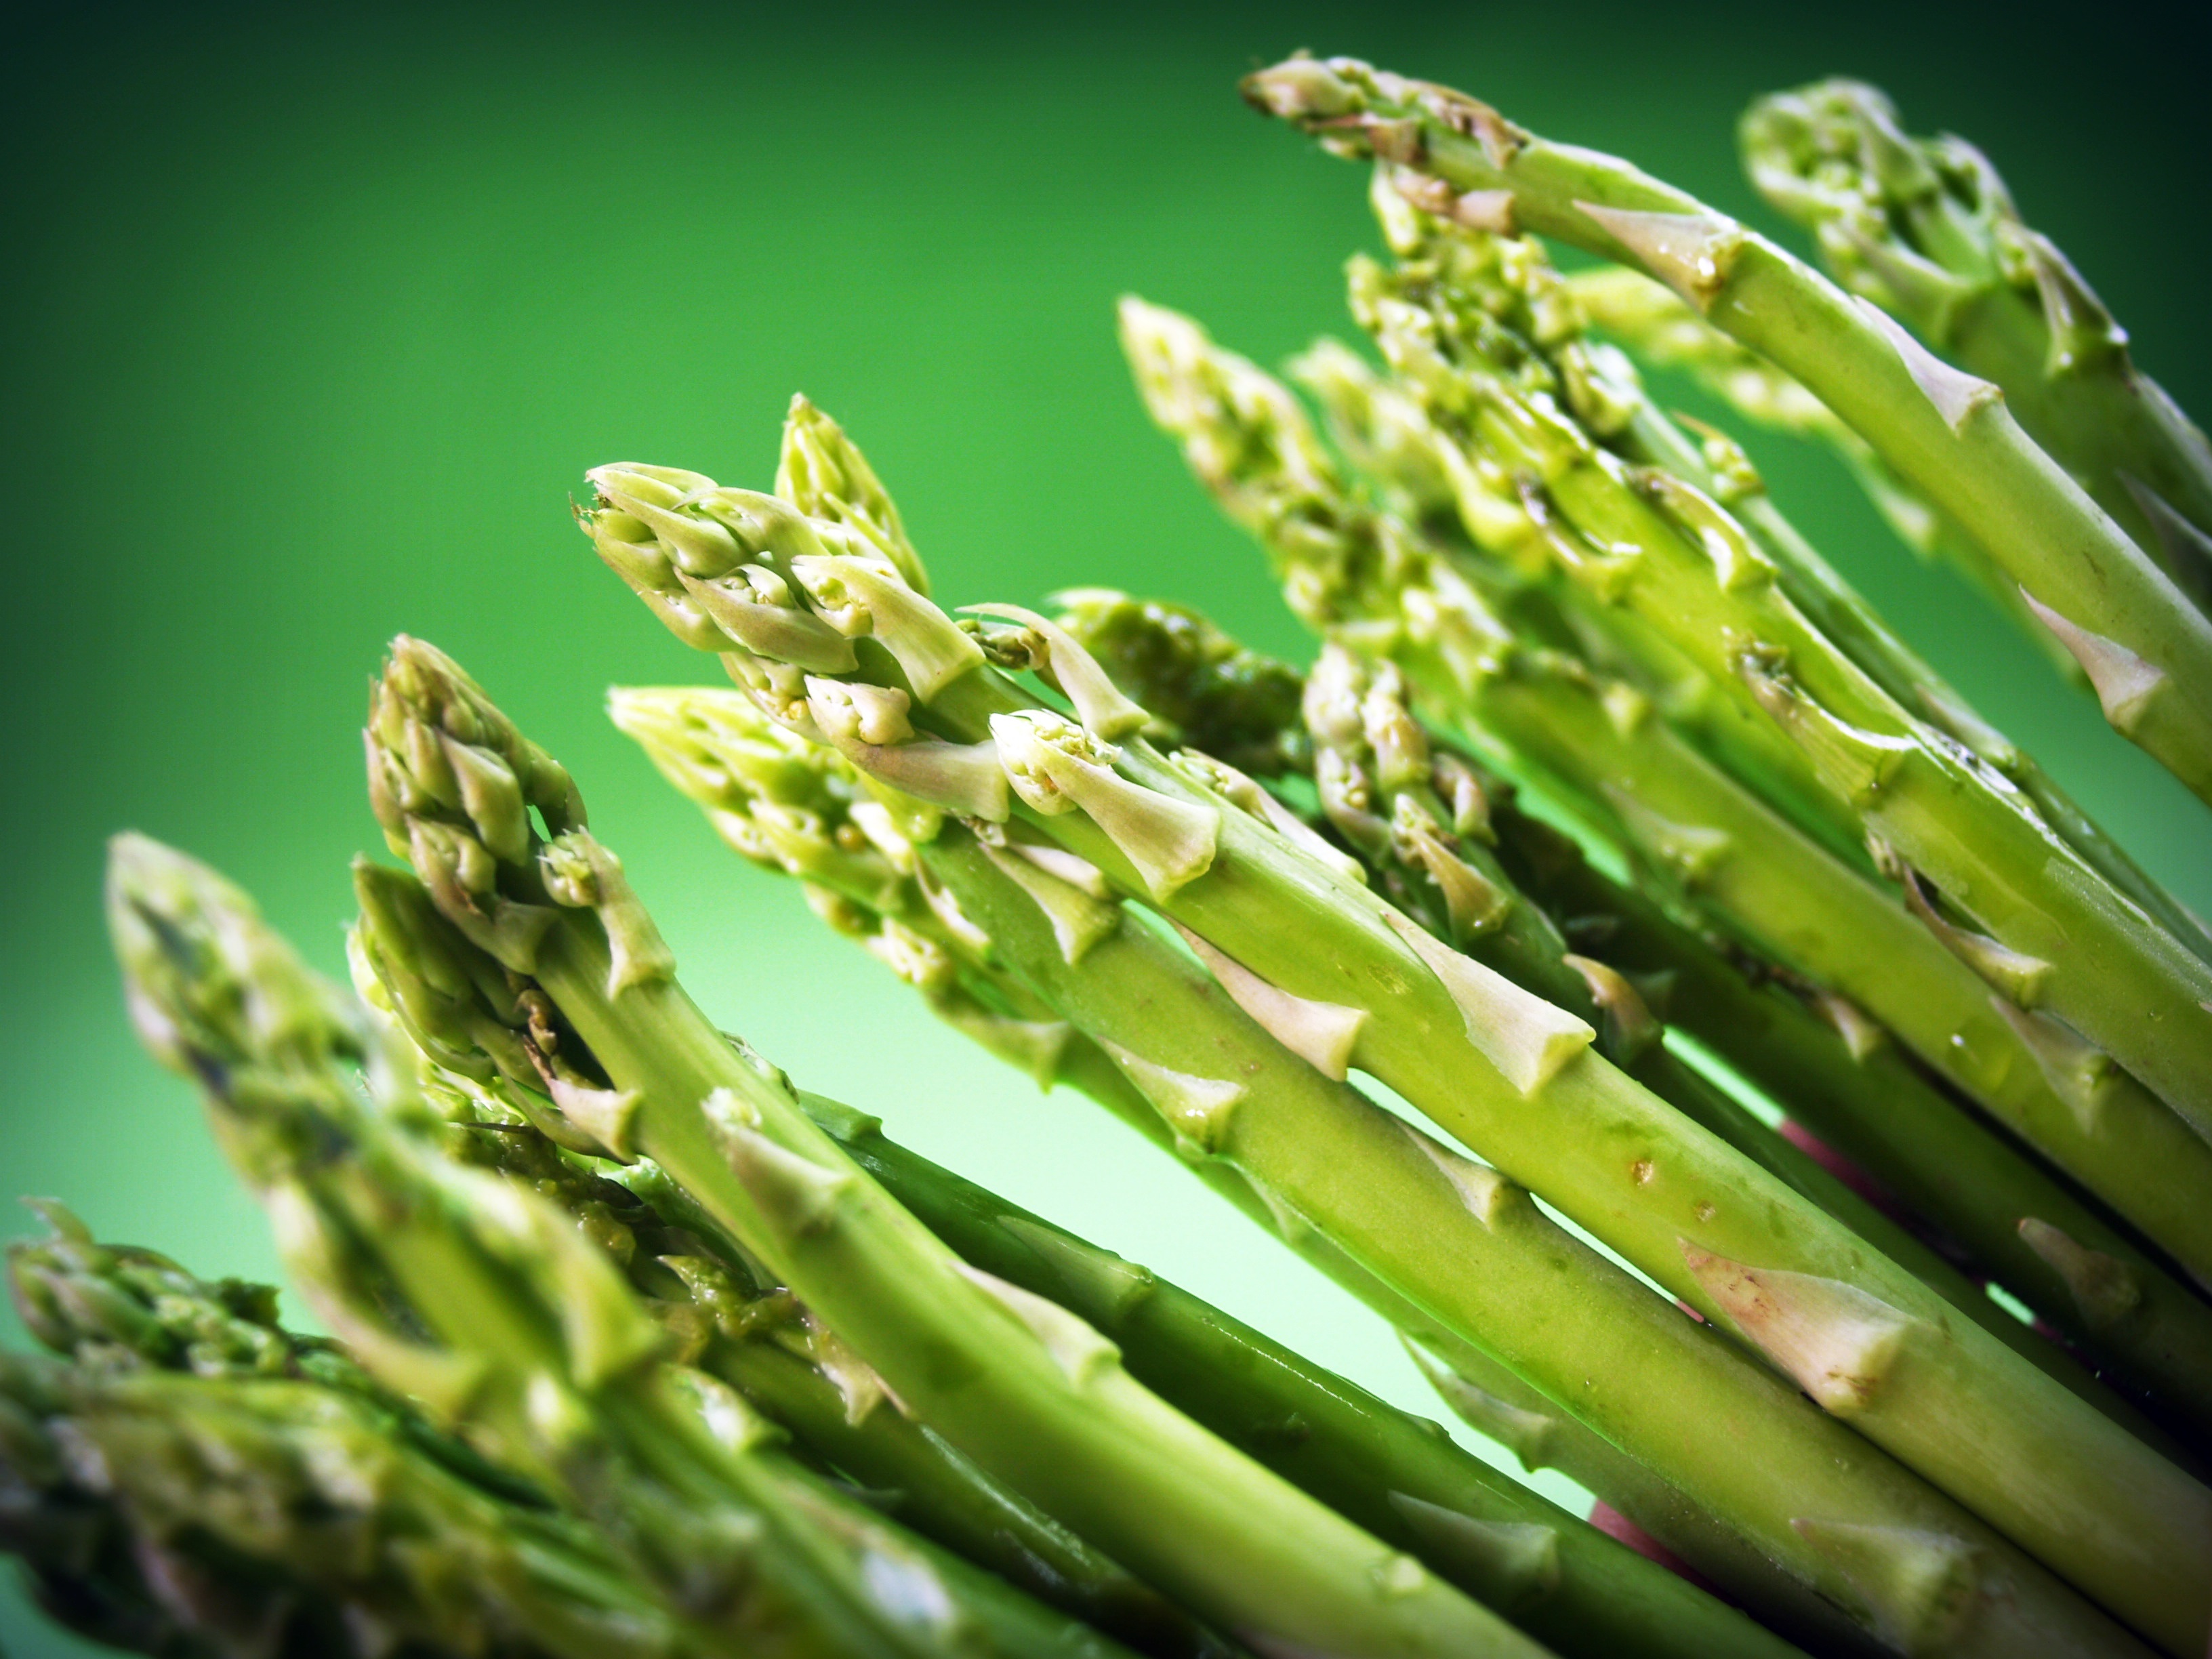
table, nature, grass, branch, plant, wood, bunch, leaf, string, flower, rustic, meal, food, salad, spring, green, harvest, cooking, ingredient, produce, vegetable, natural, autumn, fresh, botany, closeup, gourmet, close, flora, cuisine, delicious, health, season, preparation, cook, freshness, close up, vitamin, eating, nutrition, wooden, seasonal, vegetarian, new, up, raw, bow, diet, asparagus, organic, nobody, macro photography, tied, uncooked, grass family, plant stem, land plant